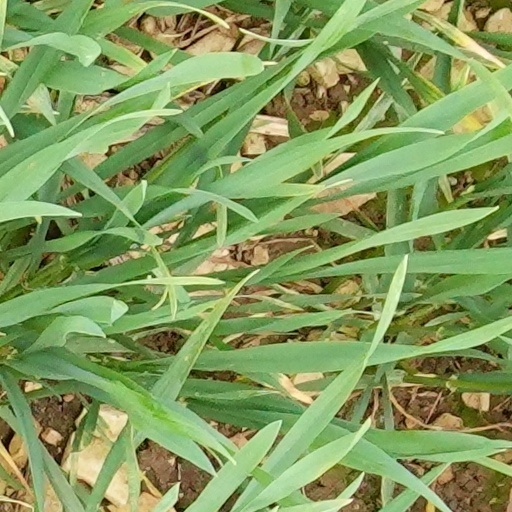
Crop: wheat